Kyle Kalis

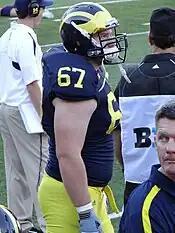
Kalis with the Michigan Wolverines in 2012.

Kalis conveyed his commitment to Michigan head coach Brady Hoke from the "M" logo at the middle of the field at Michigan Stadium. He also told reporters, "I believe the Michigan-Ohio border is now open. I think you're going to see eight or nine guys from the state of Ohio going over to Michigan this year." Kalis became the subject of threats from Ohio State fans. Kalis commented on the threats, "There are really a lot of stupid people out there. I'd get people telling me they were going to come to my house with bats to tear my ACL. I got plenty of threats, even a few death threats. I gave my address out to about 20 people and told them to come find me. Nobody came."